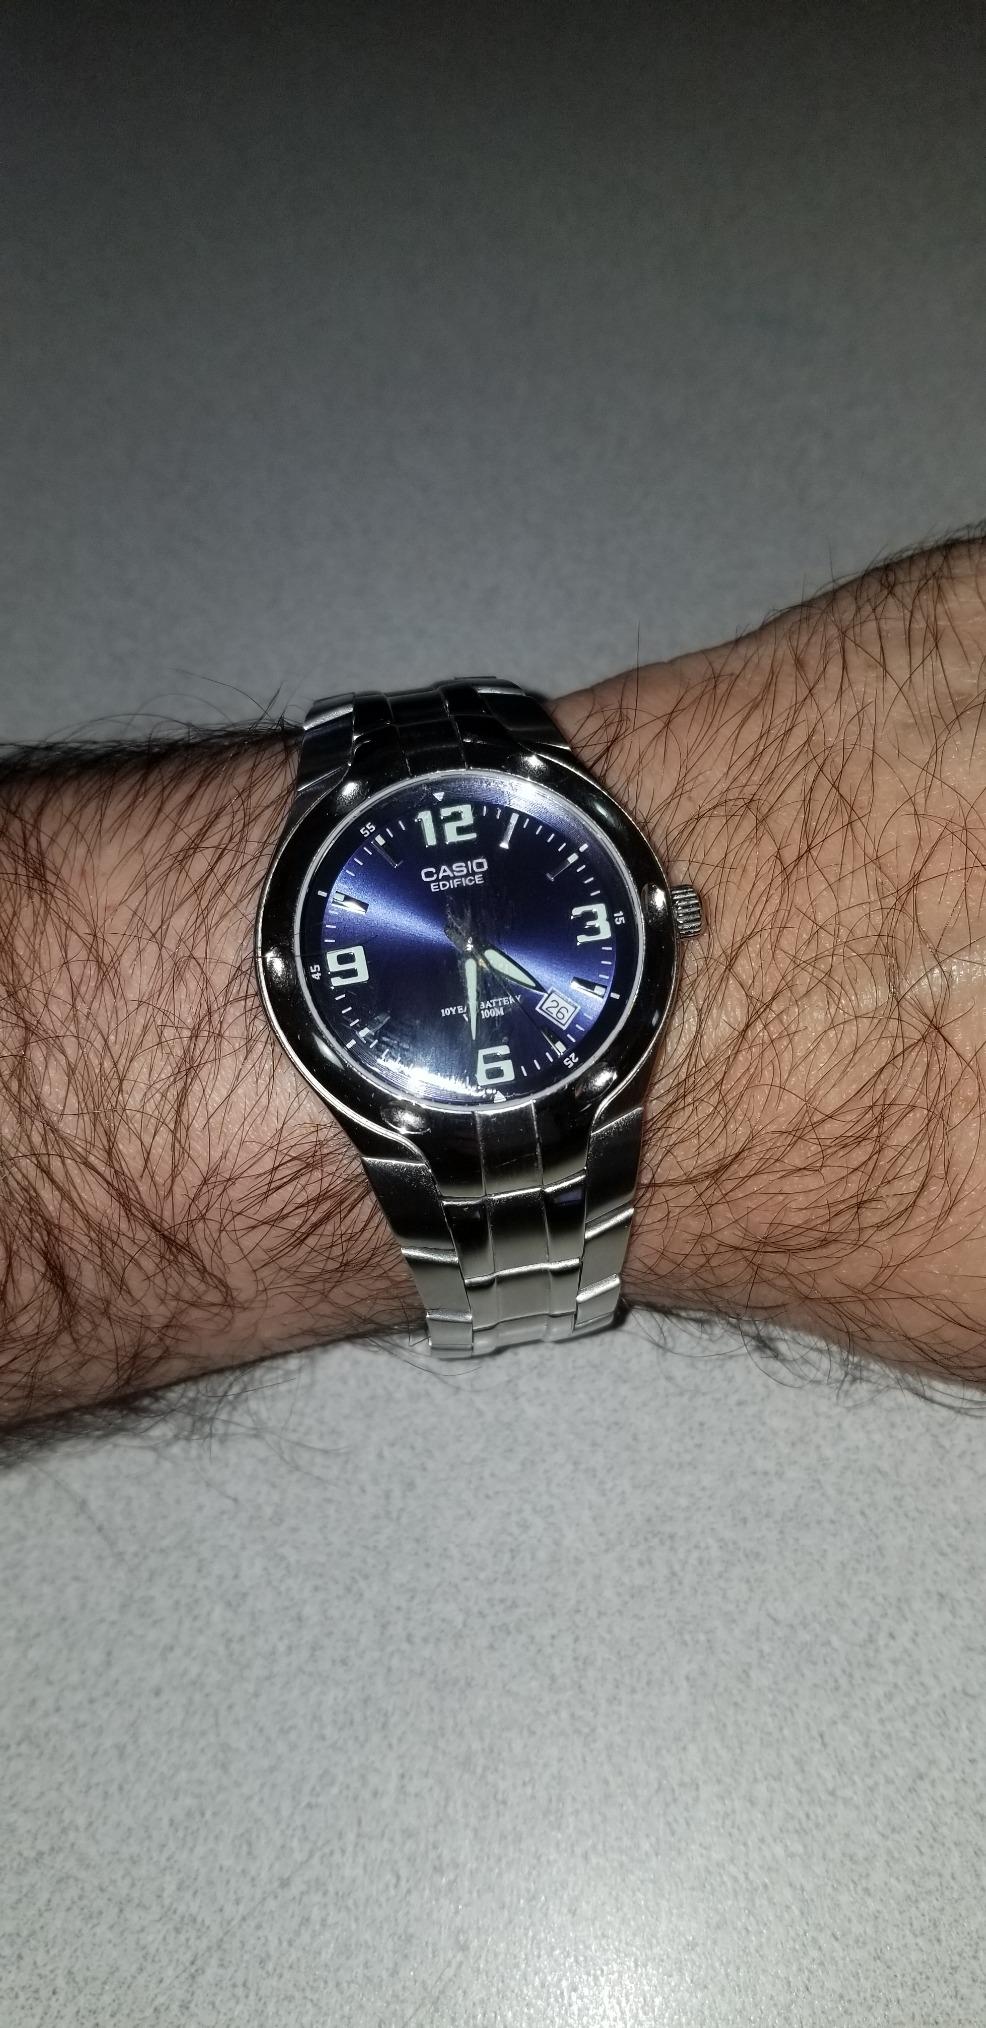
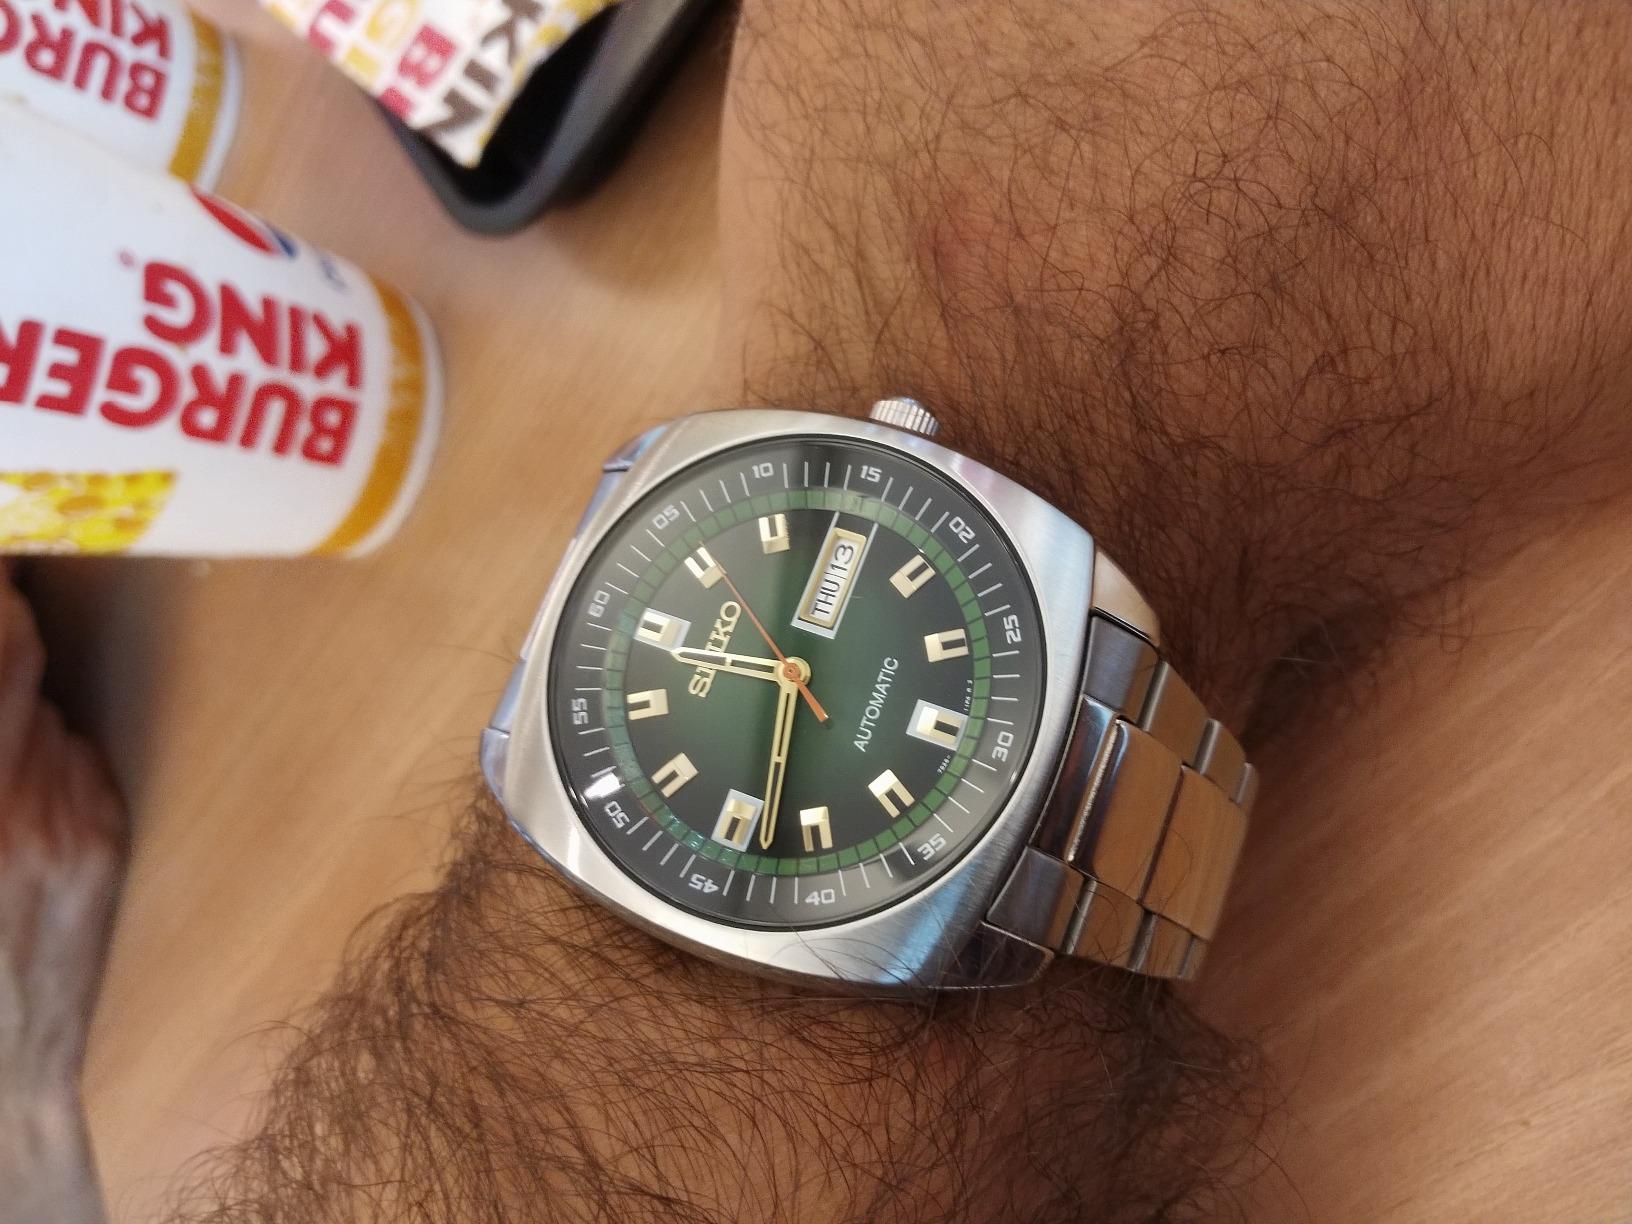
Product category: accessories_watch
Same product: no